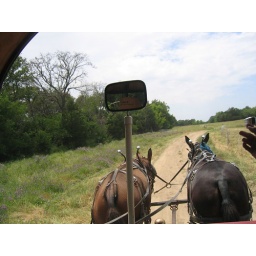
driver's hat in mirror - nice!